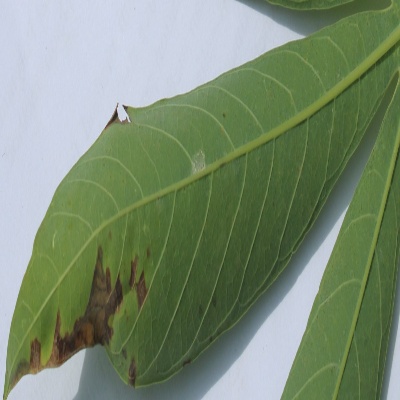
Crop: Cassava
Condition: bacterial blight